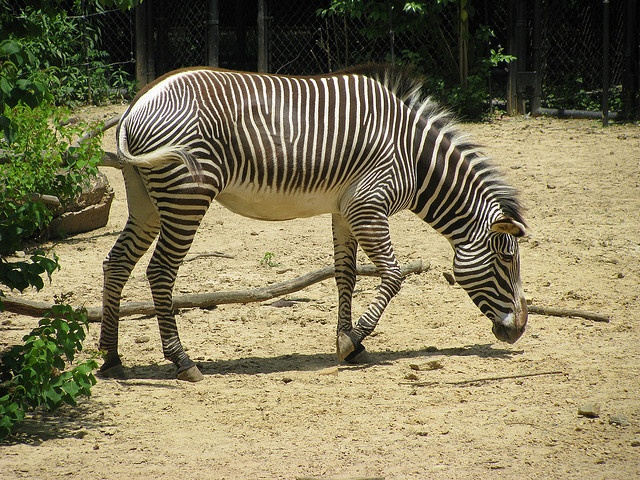
Zebra leaning down to the group in a pit of sand.
A lone zebra lowering its head to the ground.
a close up of a zebra on a dirt ground with trees in the background
A zebra standing in a dirt field next to green plants.
A zebra sniffing the ground in the dirt.